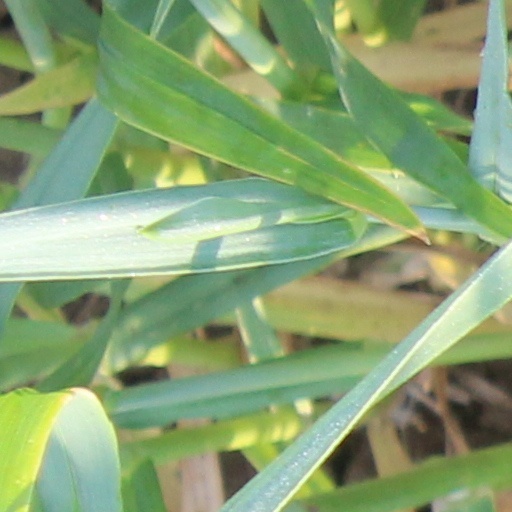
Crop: wheat